Psion Series 3

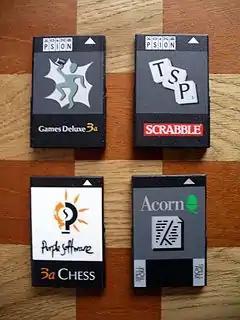
Software for Psion Series 3 PDAs

The Psion Series 3mx was the last upgrade in the popular 16-bit (SIBO) Series 3 line. Announced in July 1998, after the release of the 32-bit (EPOC) Psion Series 5, the 3mx is essentially an upgraded Series 3c. The 3mx comes in two models: 1 MB and 2 MB.